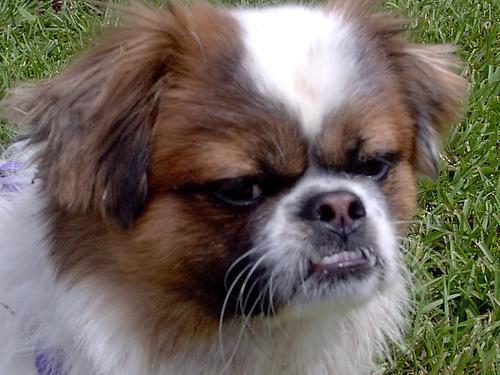
japanese chin